Kilmaluag Formation

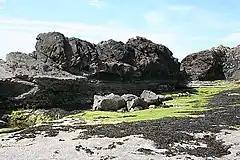
Sediments of the Kilmaluag Formation overlain by Paleogene lava on the Isle of Skye

The Kilmaluag Formation is a Middle Jurassic geological formation in Scotland. It was formerly known as the Ostracod Limestone for preserving an abundance of fossil freshwater/low salinity ostracods. Gastropods, bivalves, trace fossil burrows, and vertebrate fossil remains have also been recorded from the formation. Vertebrate fossils include fish, crocodylomorphs, mammals, small reptiles, amphibians, theropod and sauropod dinosaurs and pterosaurs.